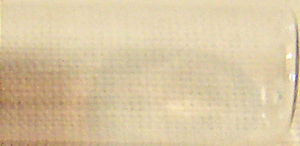
Fluor
Bleg gul-brun
Fluor er det 9. grundstof i det periodiske system og har det kemiske symbol F. Frit fluor findes som F₂, en ekstremt reaktiv, giftig, svagt gul-brun gas. Frit fluor er det mest kemisk reaktive og elektronegative af alle grundstoffer. Det reagerer med alle andre grundstoffer undtagen neon og helium. Fluor oxiderer kulbrinter ved stuetemperatur, i kontrast til forbrænding af kulbrinter med ilt, som kræver tilførsel af energi med fx en gnist. Derfor er frit fluor ekstremt farligt; langt farligere end andre halogener såsom klorgas.